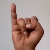
The image shows a hand gesture representing the letter 'I' in Indian Sign Language.